Rumbler siren

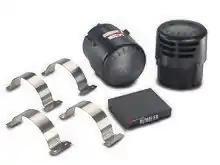
Rumbler siren

A Rumbler siren is a type of emergency vehicle siren used primarily in the United States. Developed in 2007 by Federal Signal Corporation, and sounding at a low-frequency level, it is designed to be heard by motorists who may otherwise be unable to hear high-frequency sirens due to ambient noise, such as urban traffic.